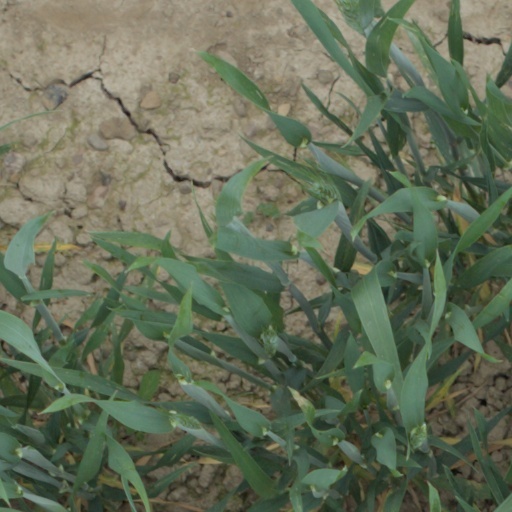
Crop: wheat